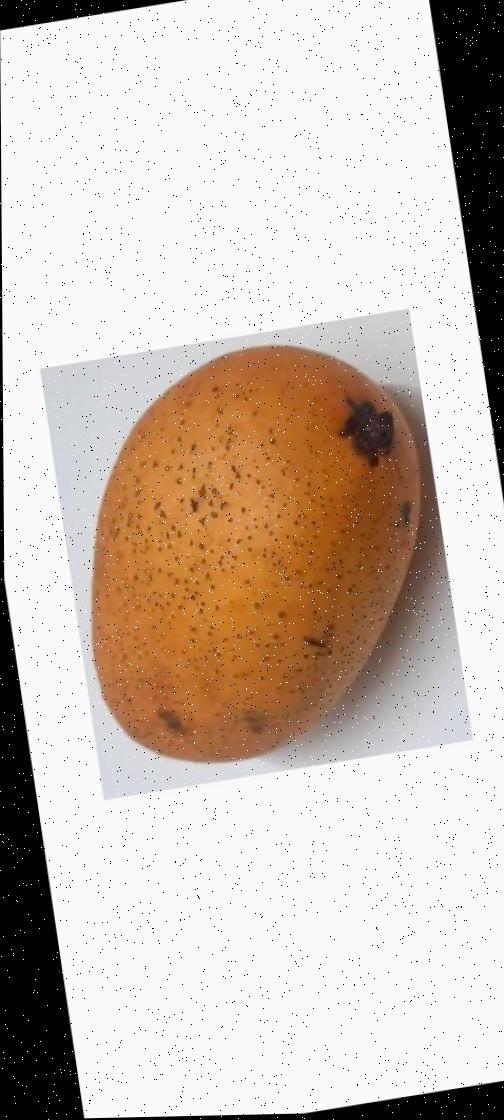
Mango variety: Ashshina Classic